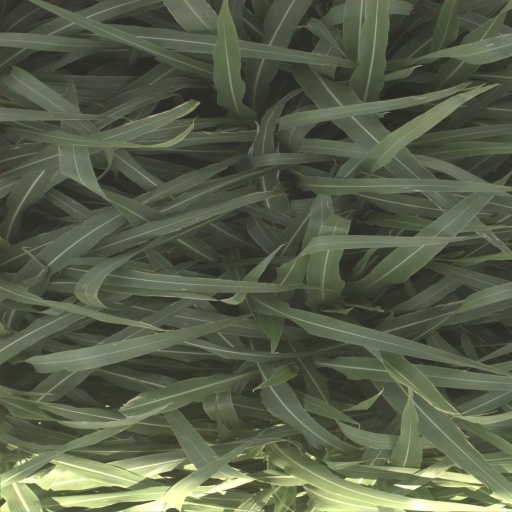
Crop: sorghum